Thaler

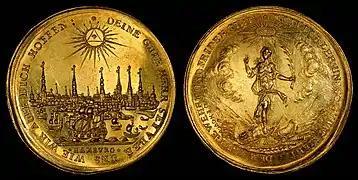
Half portugalöser (five ducats) minted in Hamburg, 1679

The "city view" thalers of the 17th and 18th century have predecessors in stylised representations of cities (as three towers, or a city gate) on the obverse of thaler coins in the late 16th century, such as the Lüneburg thaler of Rudolf II made in 1584. More elaborate city views become current in the first half of the 17th century (e.g. Augsburg 1627, Nürnberg 1631).